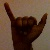
The image shows a hand gesture representing the letter 'Y' in Indian Sign Language.